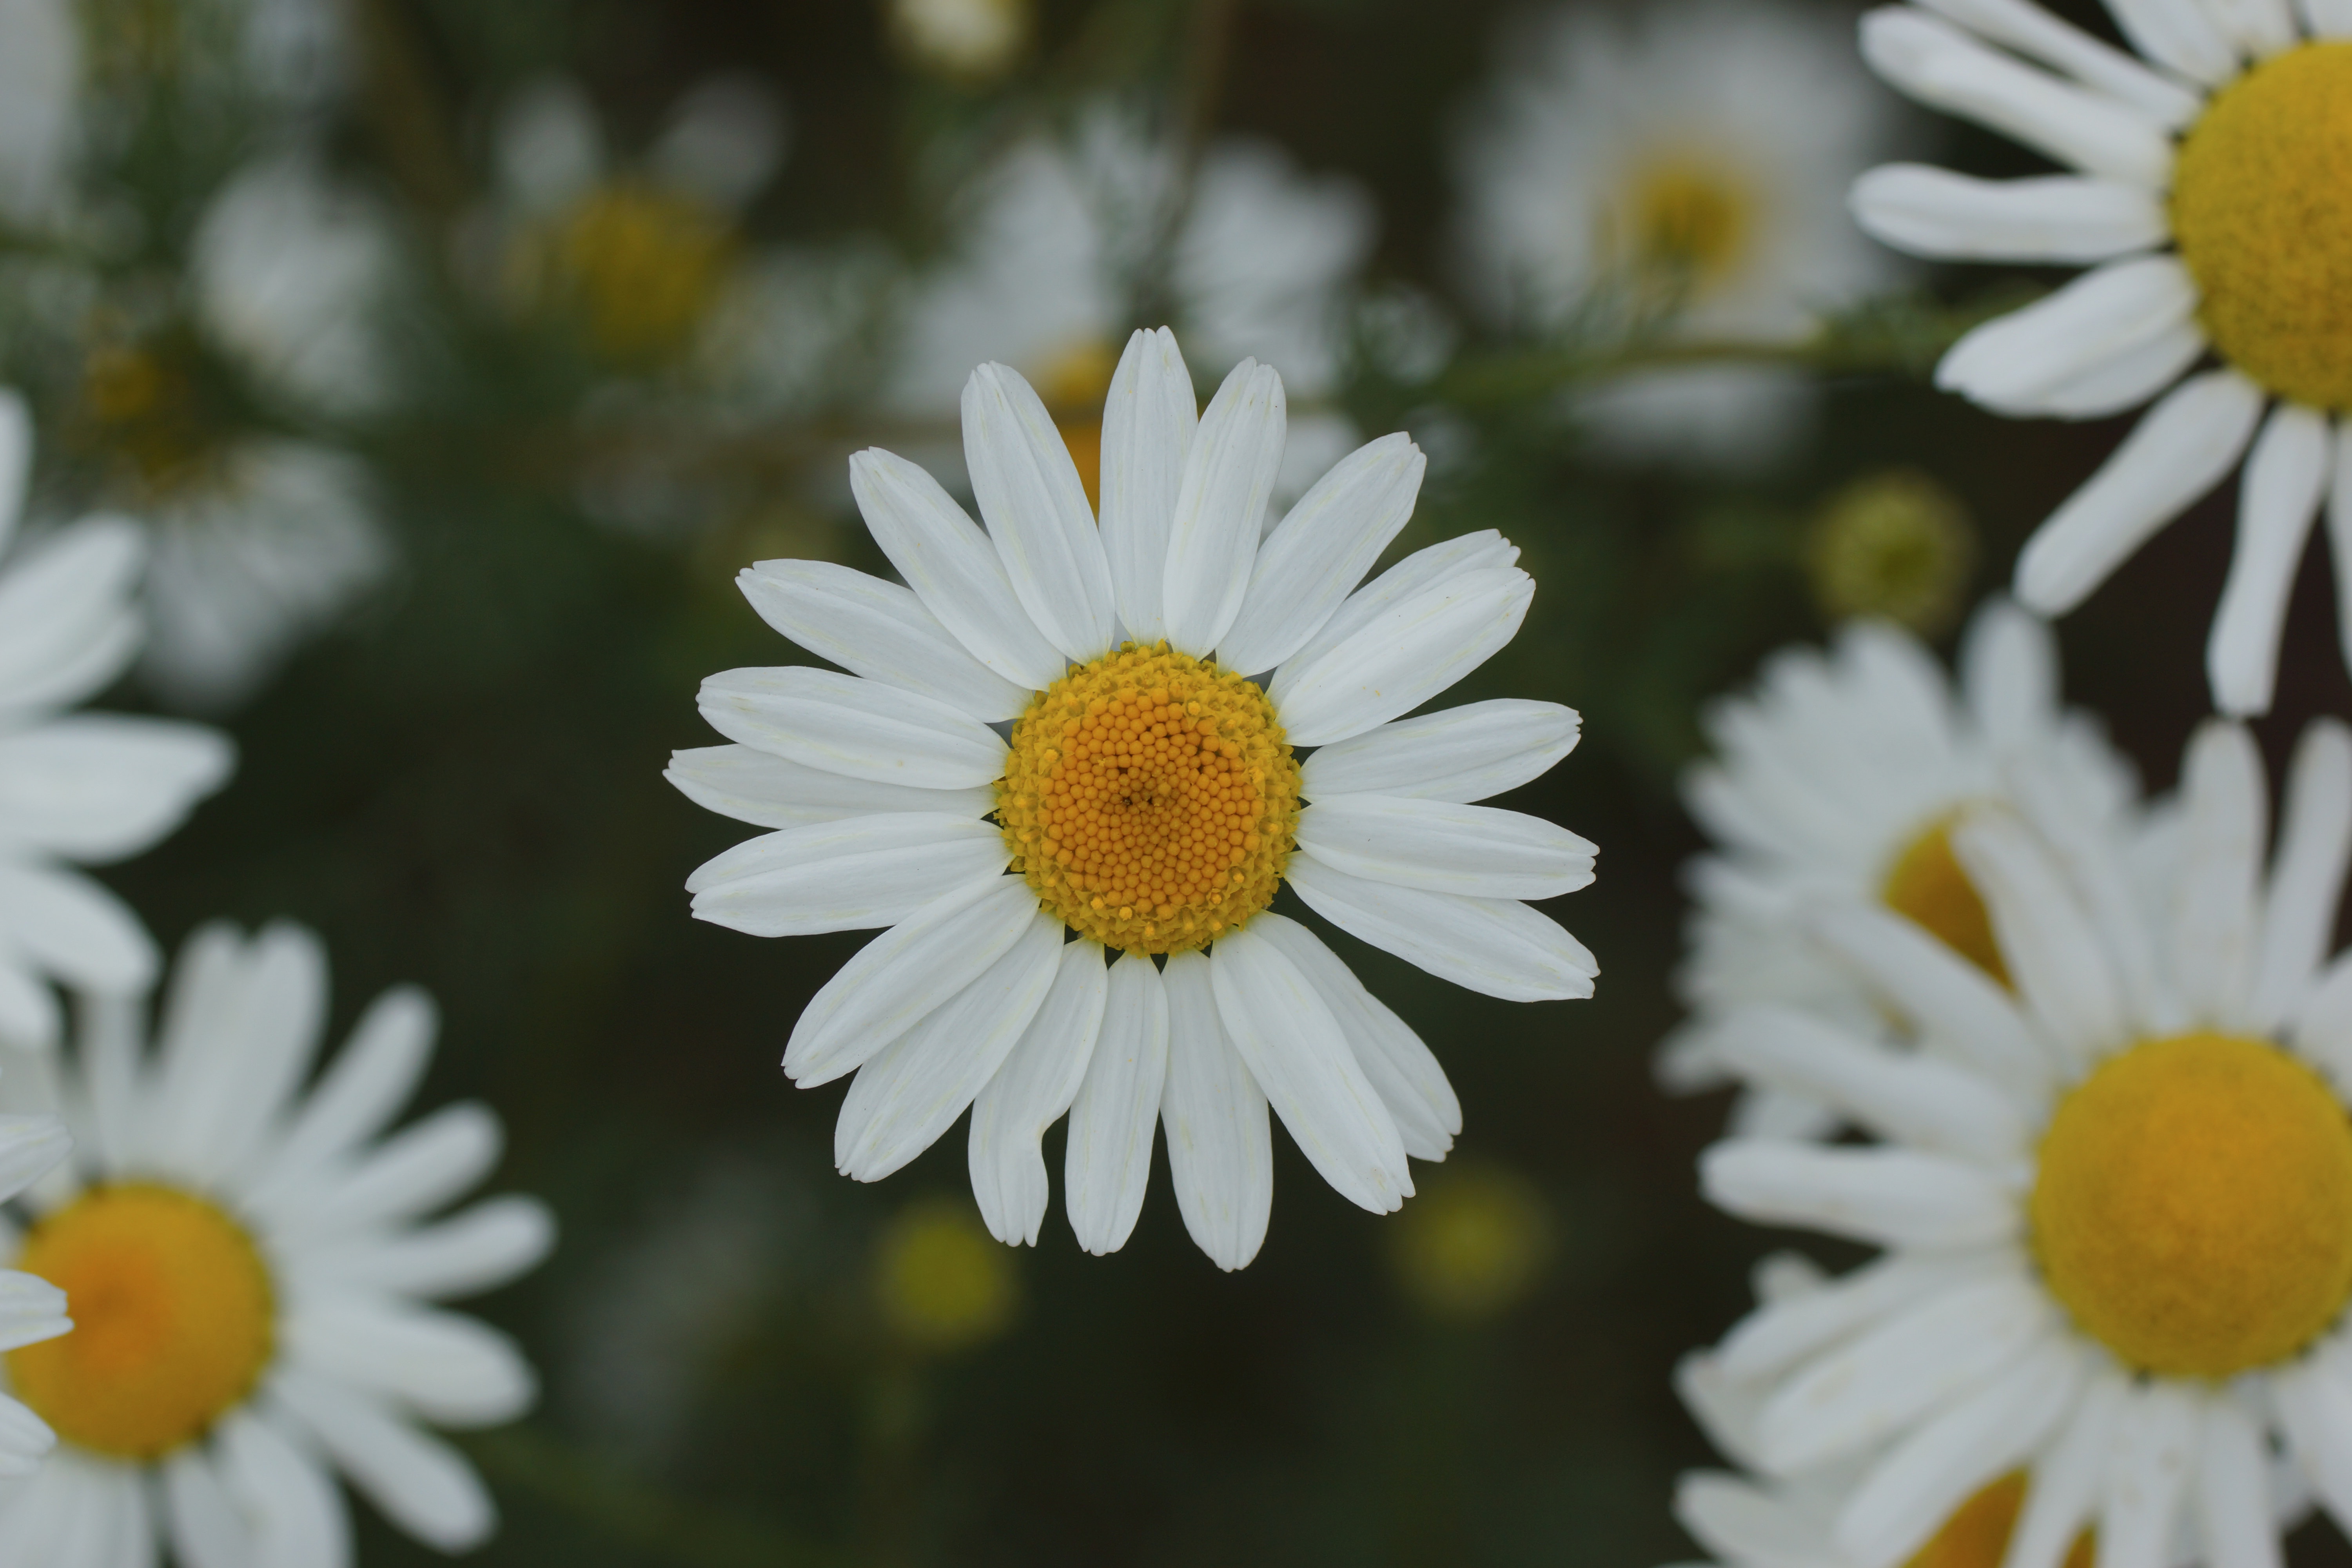
plant, white, flower, petal, bloom, daisy, botany, yellow, flora, wildflower, close up, macro photography, flowering plant, daisy family, oxeye daisy, annual plant, land plant, chamaemelum nobile, marguerite daisy, tanacetum parthenium, chrysanths